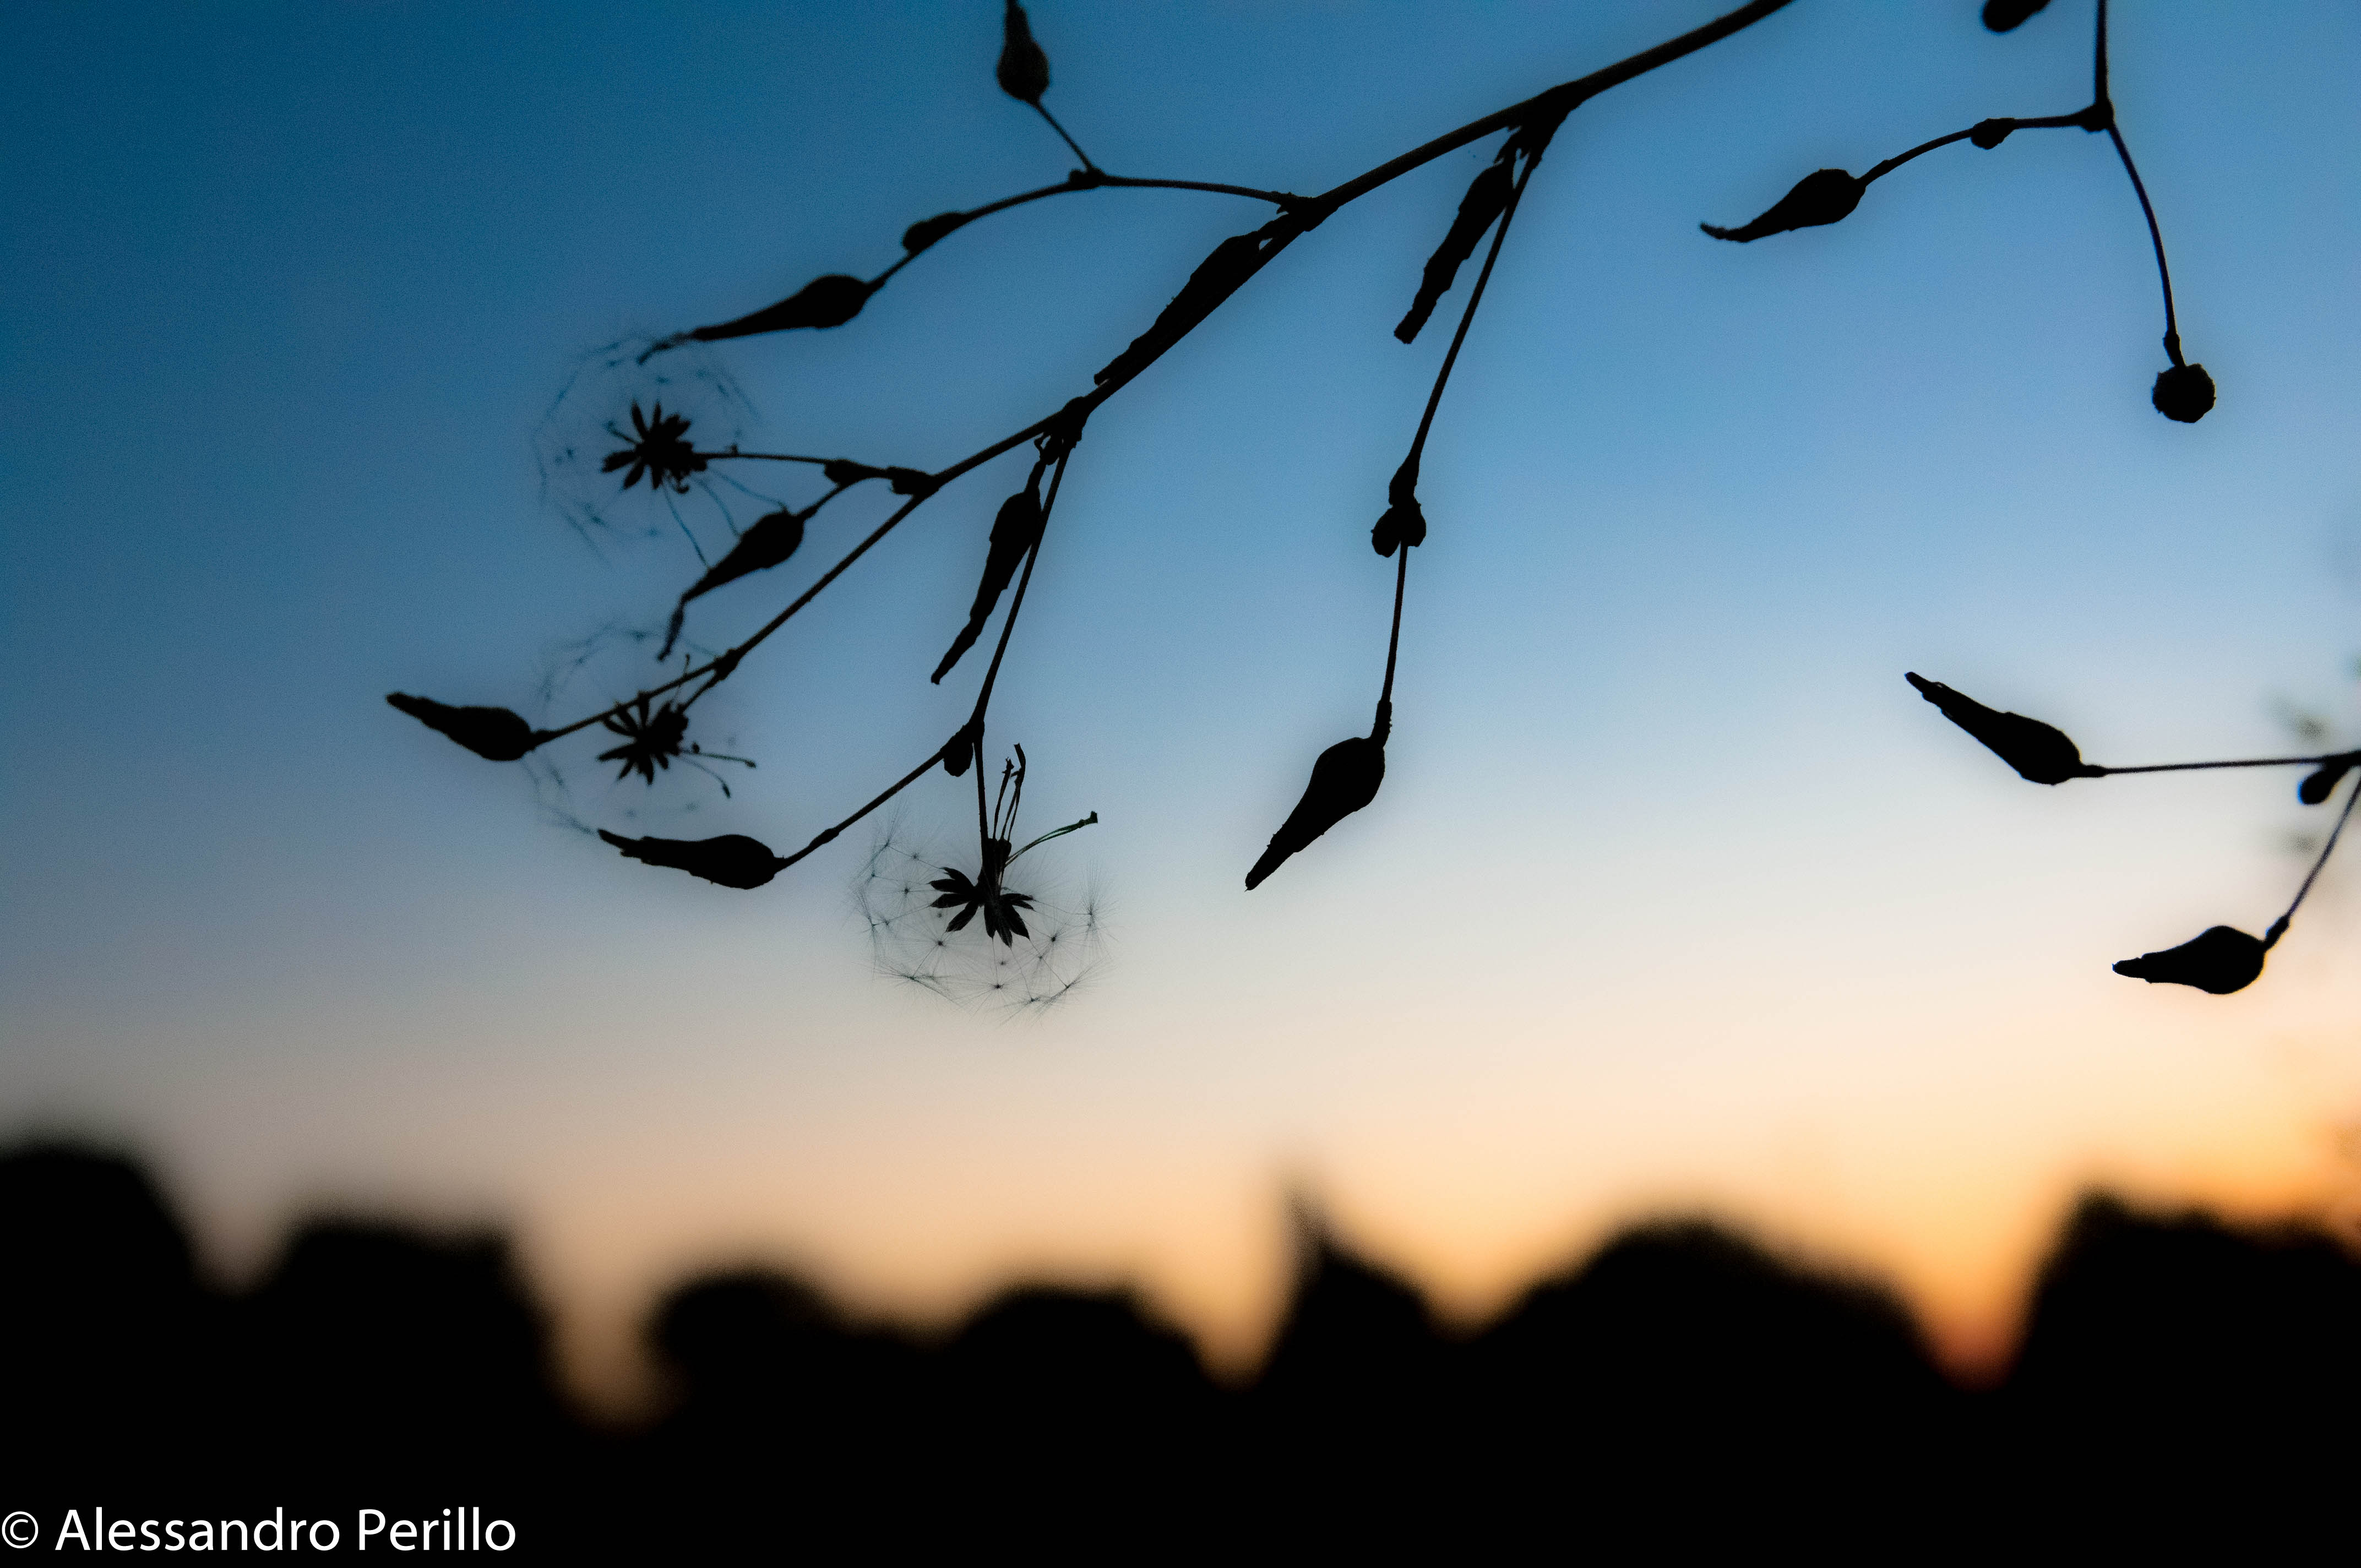
nature, sky, branch, leaf, twig, cloud, tree, morning, sunlight, evening, silhouette, stock photography, calm